Orthodox Churches of Rostov-on-Don

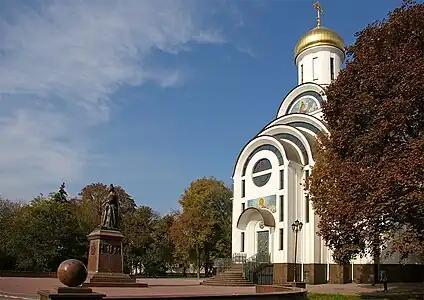
Pokrov's Square Rostov

The Holy Iversky Convent "(Russian: Иверский женский монастырь (Ростов-на-Дону))".